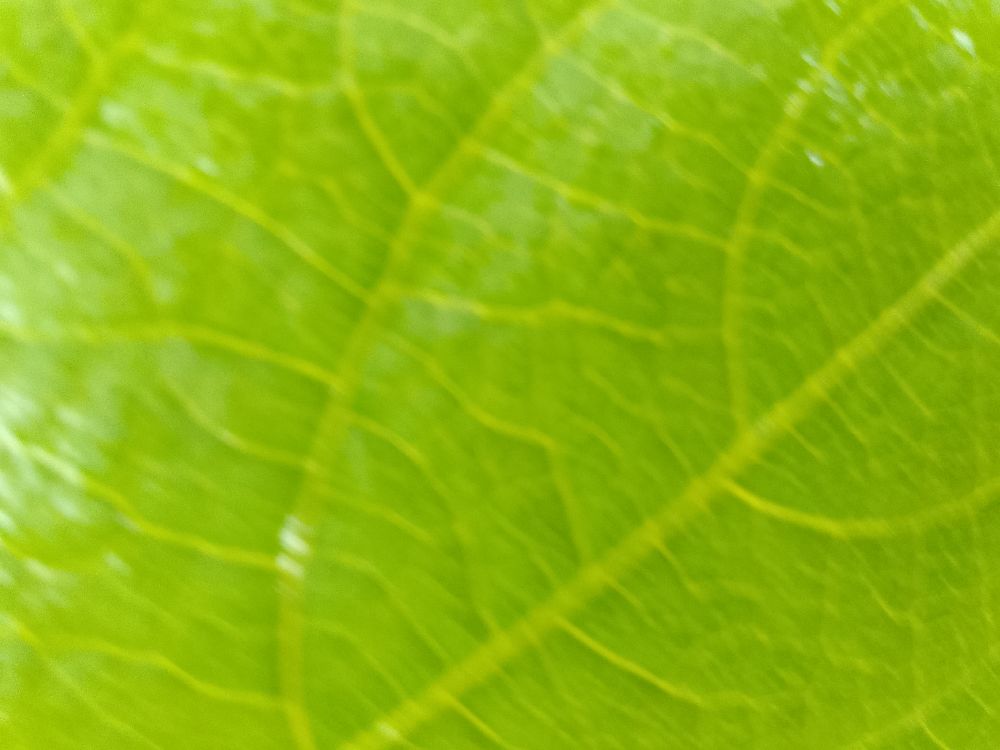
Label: healthy